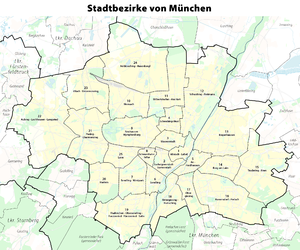
La ville de Munich, en Allemagne est divisée en secteurs appelés Stadtbezirke en allemand.